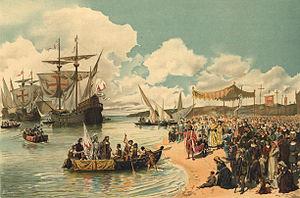
La chronologie ci-dessous répertorie des dates importantes, parfois approximatives, de l'exploration de la Terre qui sont connues de façon historique.
Cette page concerne l'année 1497 du calendrier julien.